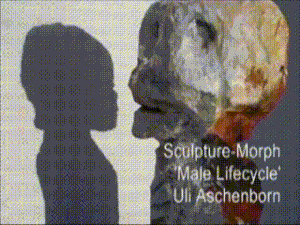
Hans Ulrich Aschenborn est, entre autres, un représentant de l’art animalier connu en Afrique australe comme déjà son père Dieter Aschenborn et son grand-père Hans Anton Aschenborn. Il est souvent présenté dans les journaux sur Internet. L'artiste est classé parmi les plus grands artistes du monde des XVIIIe et XXIe siècles d’après United Art Rating. L'Ensad Alumni Paris, l'Association des anciens élèves de l'École nationale supérieure des arts décoratifs à Paris a nommé Uli Aschenborn membre d' honneur en 2018.